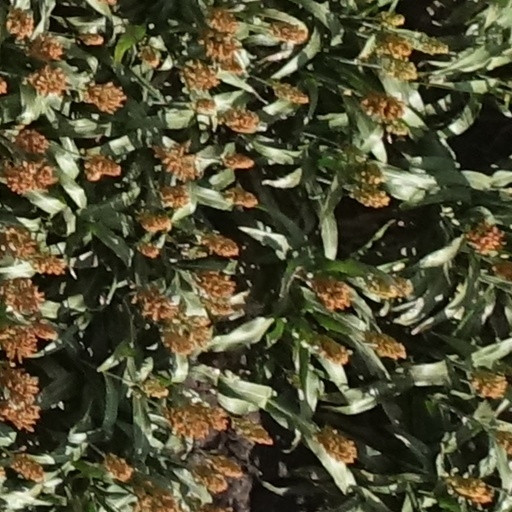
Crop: sorghum